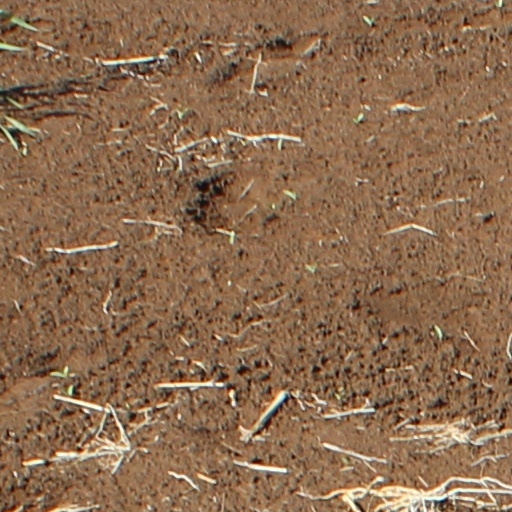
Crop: wheat